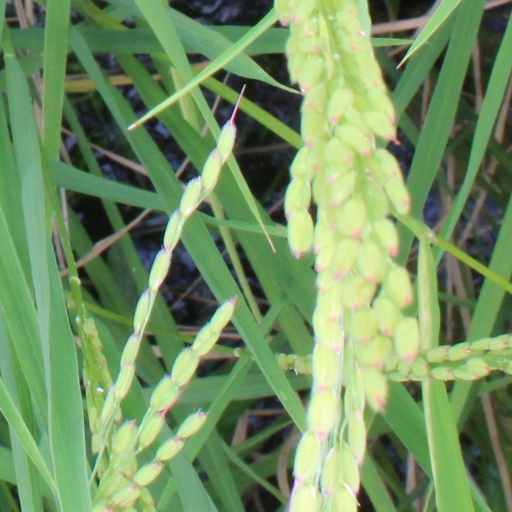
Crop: rice